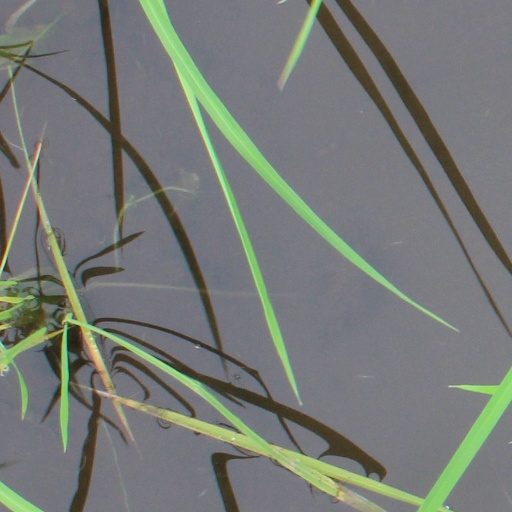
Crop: rice